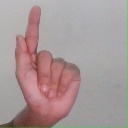
अक्षर: ळ